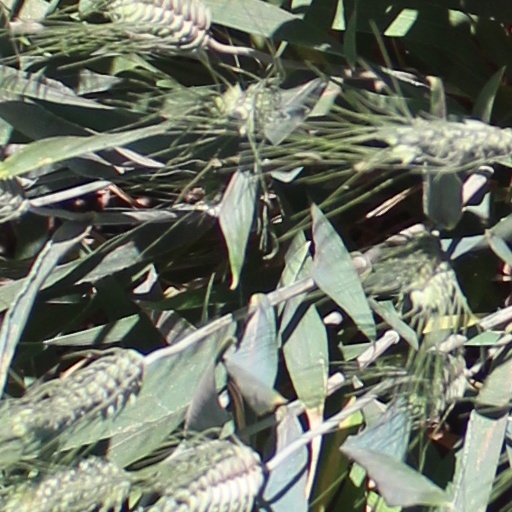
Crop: wheat